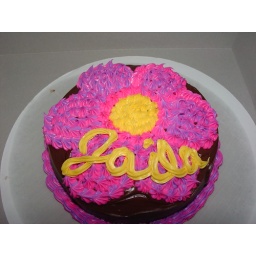
This is for the 1 year old to have all to herself in addition to the purple and pink # 1 cake charley.salas@sbcglobal.net